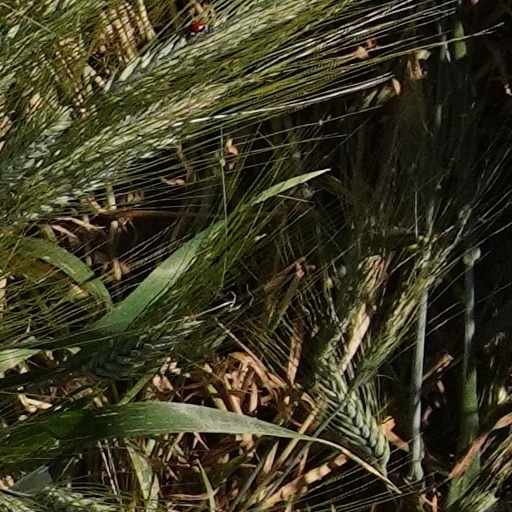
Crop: wheat